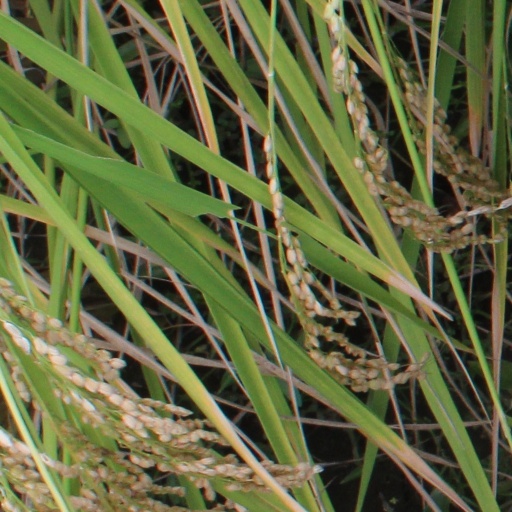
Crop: rice